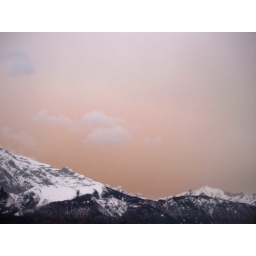
sahara sand filled the sky on a day in spring 2004 all above tyrol